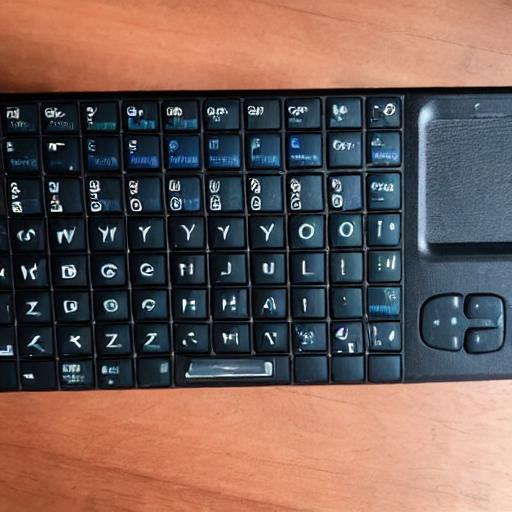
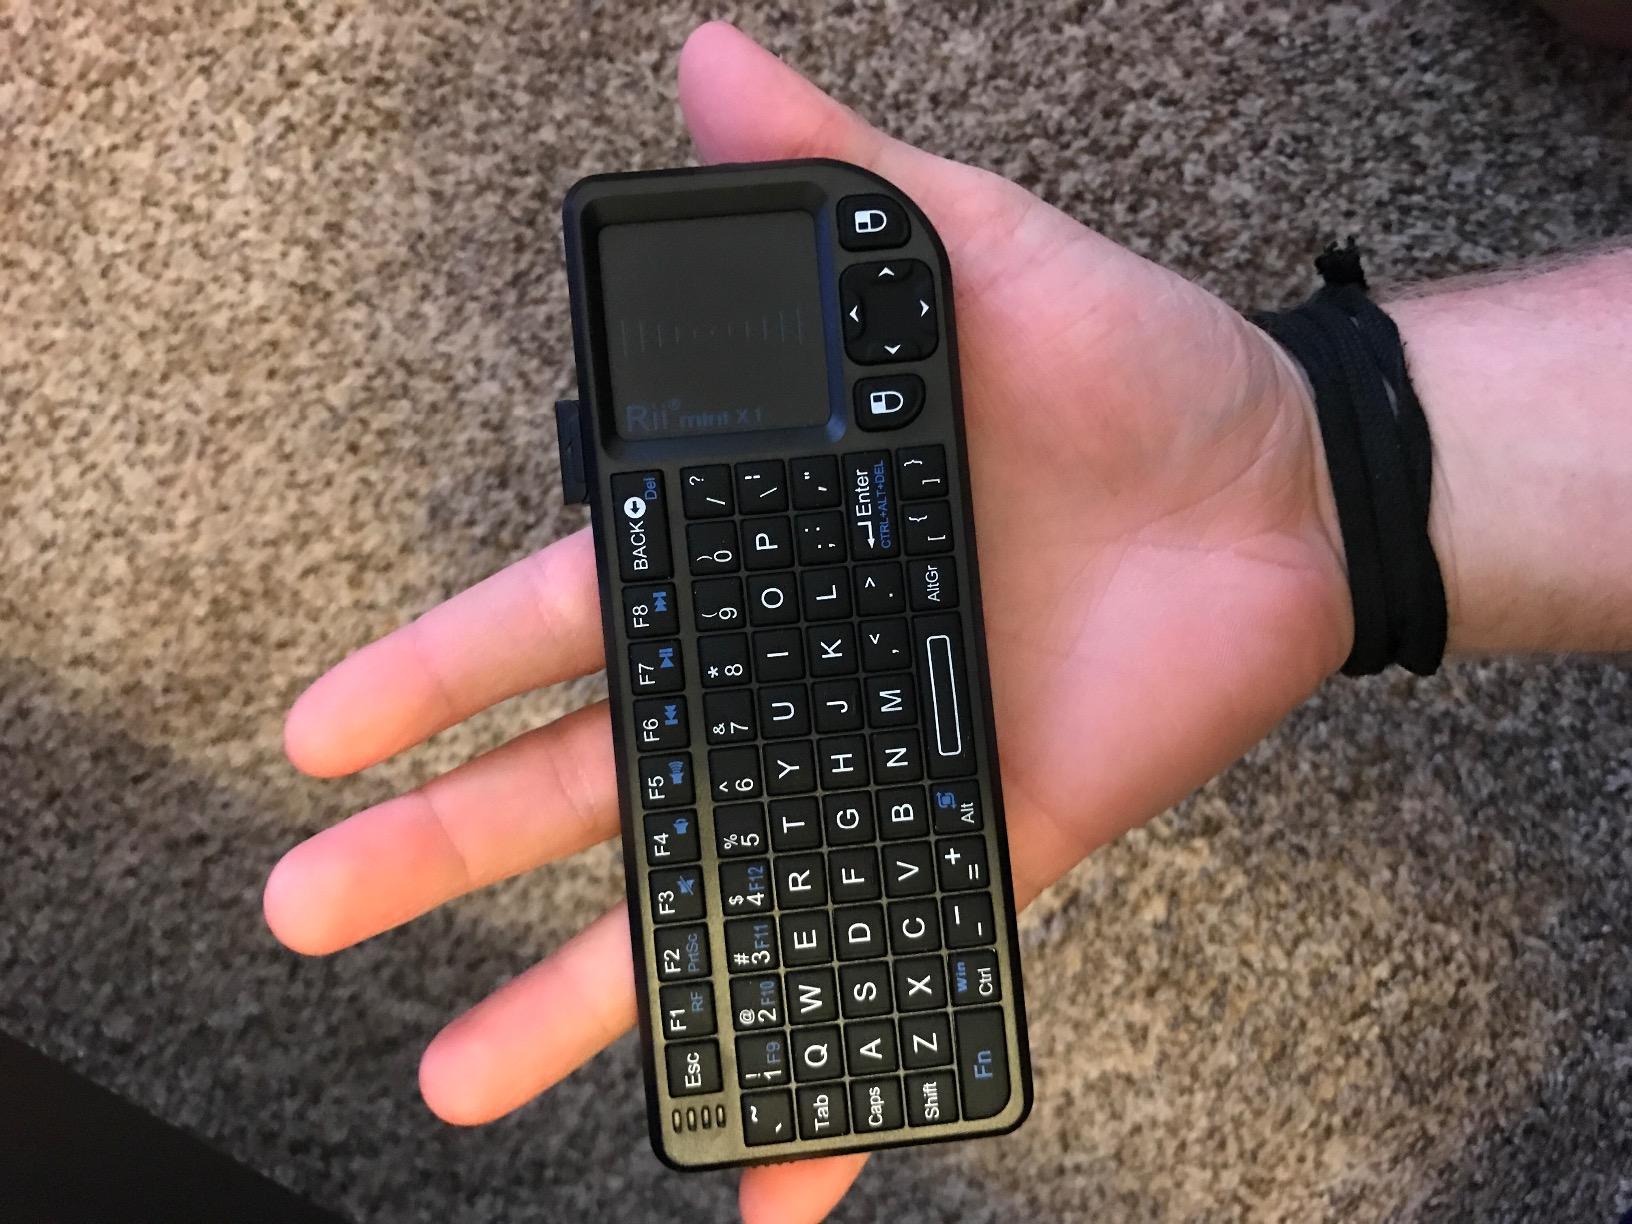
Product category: keyboard
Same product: no